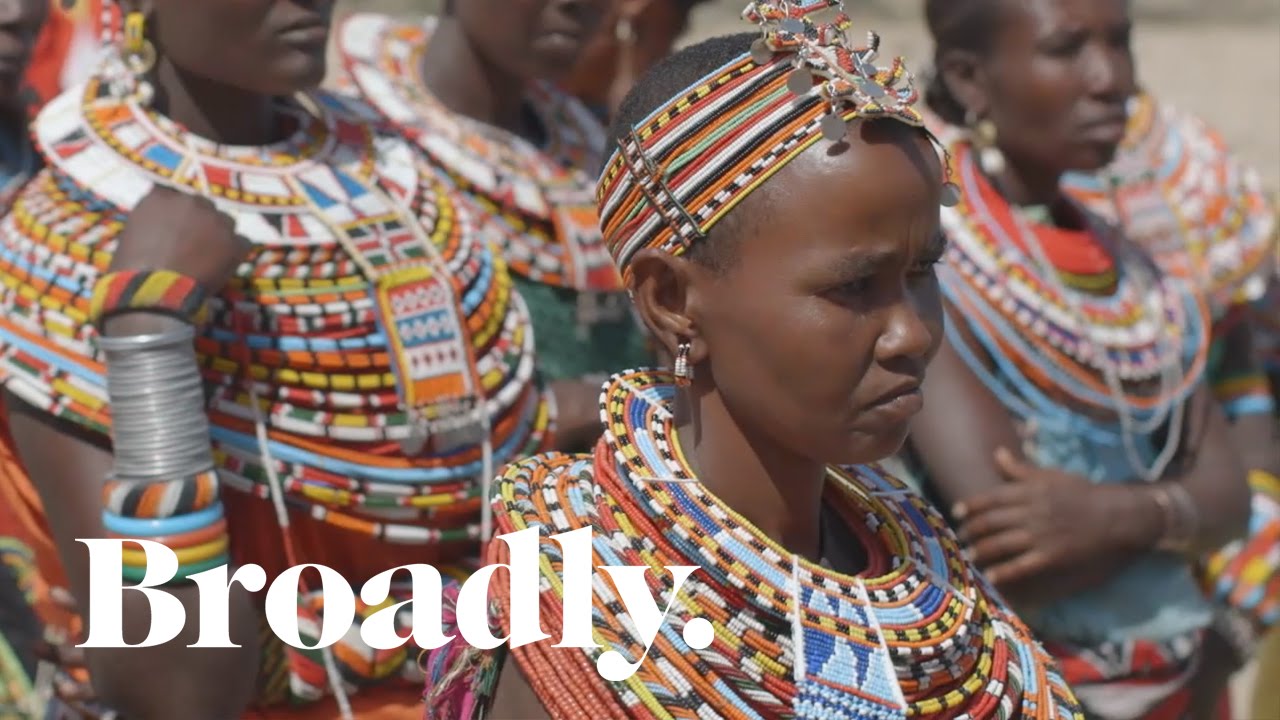
Gender: women